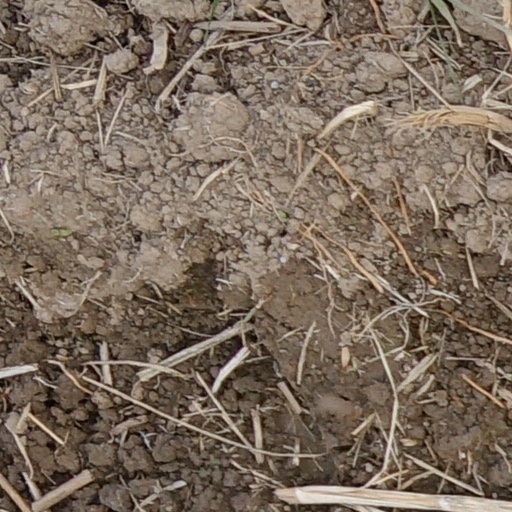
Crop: wheat